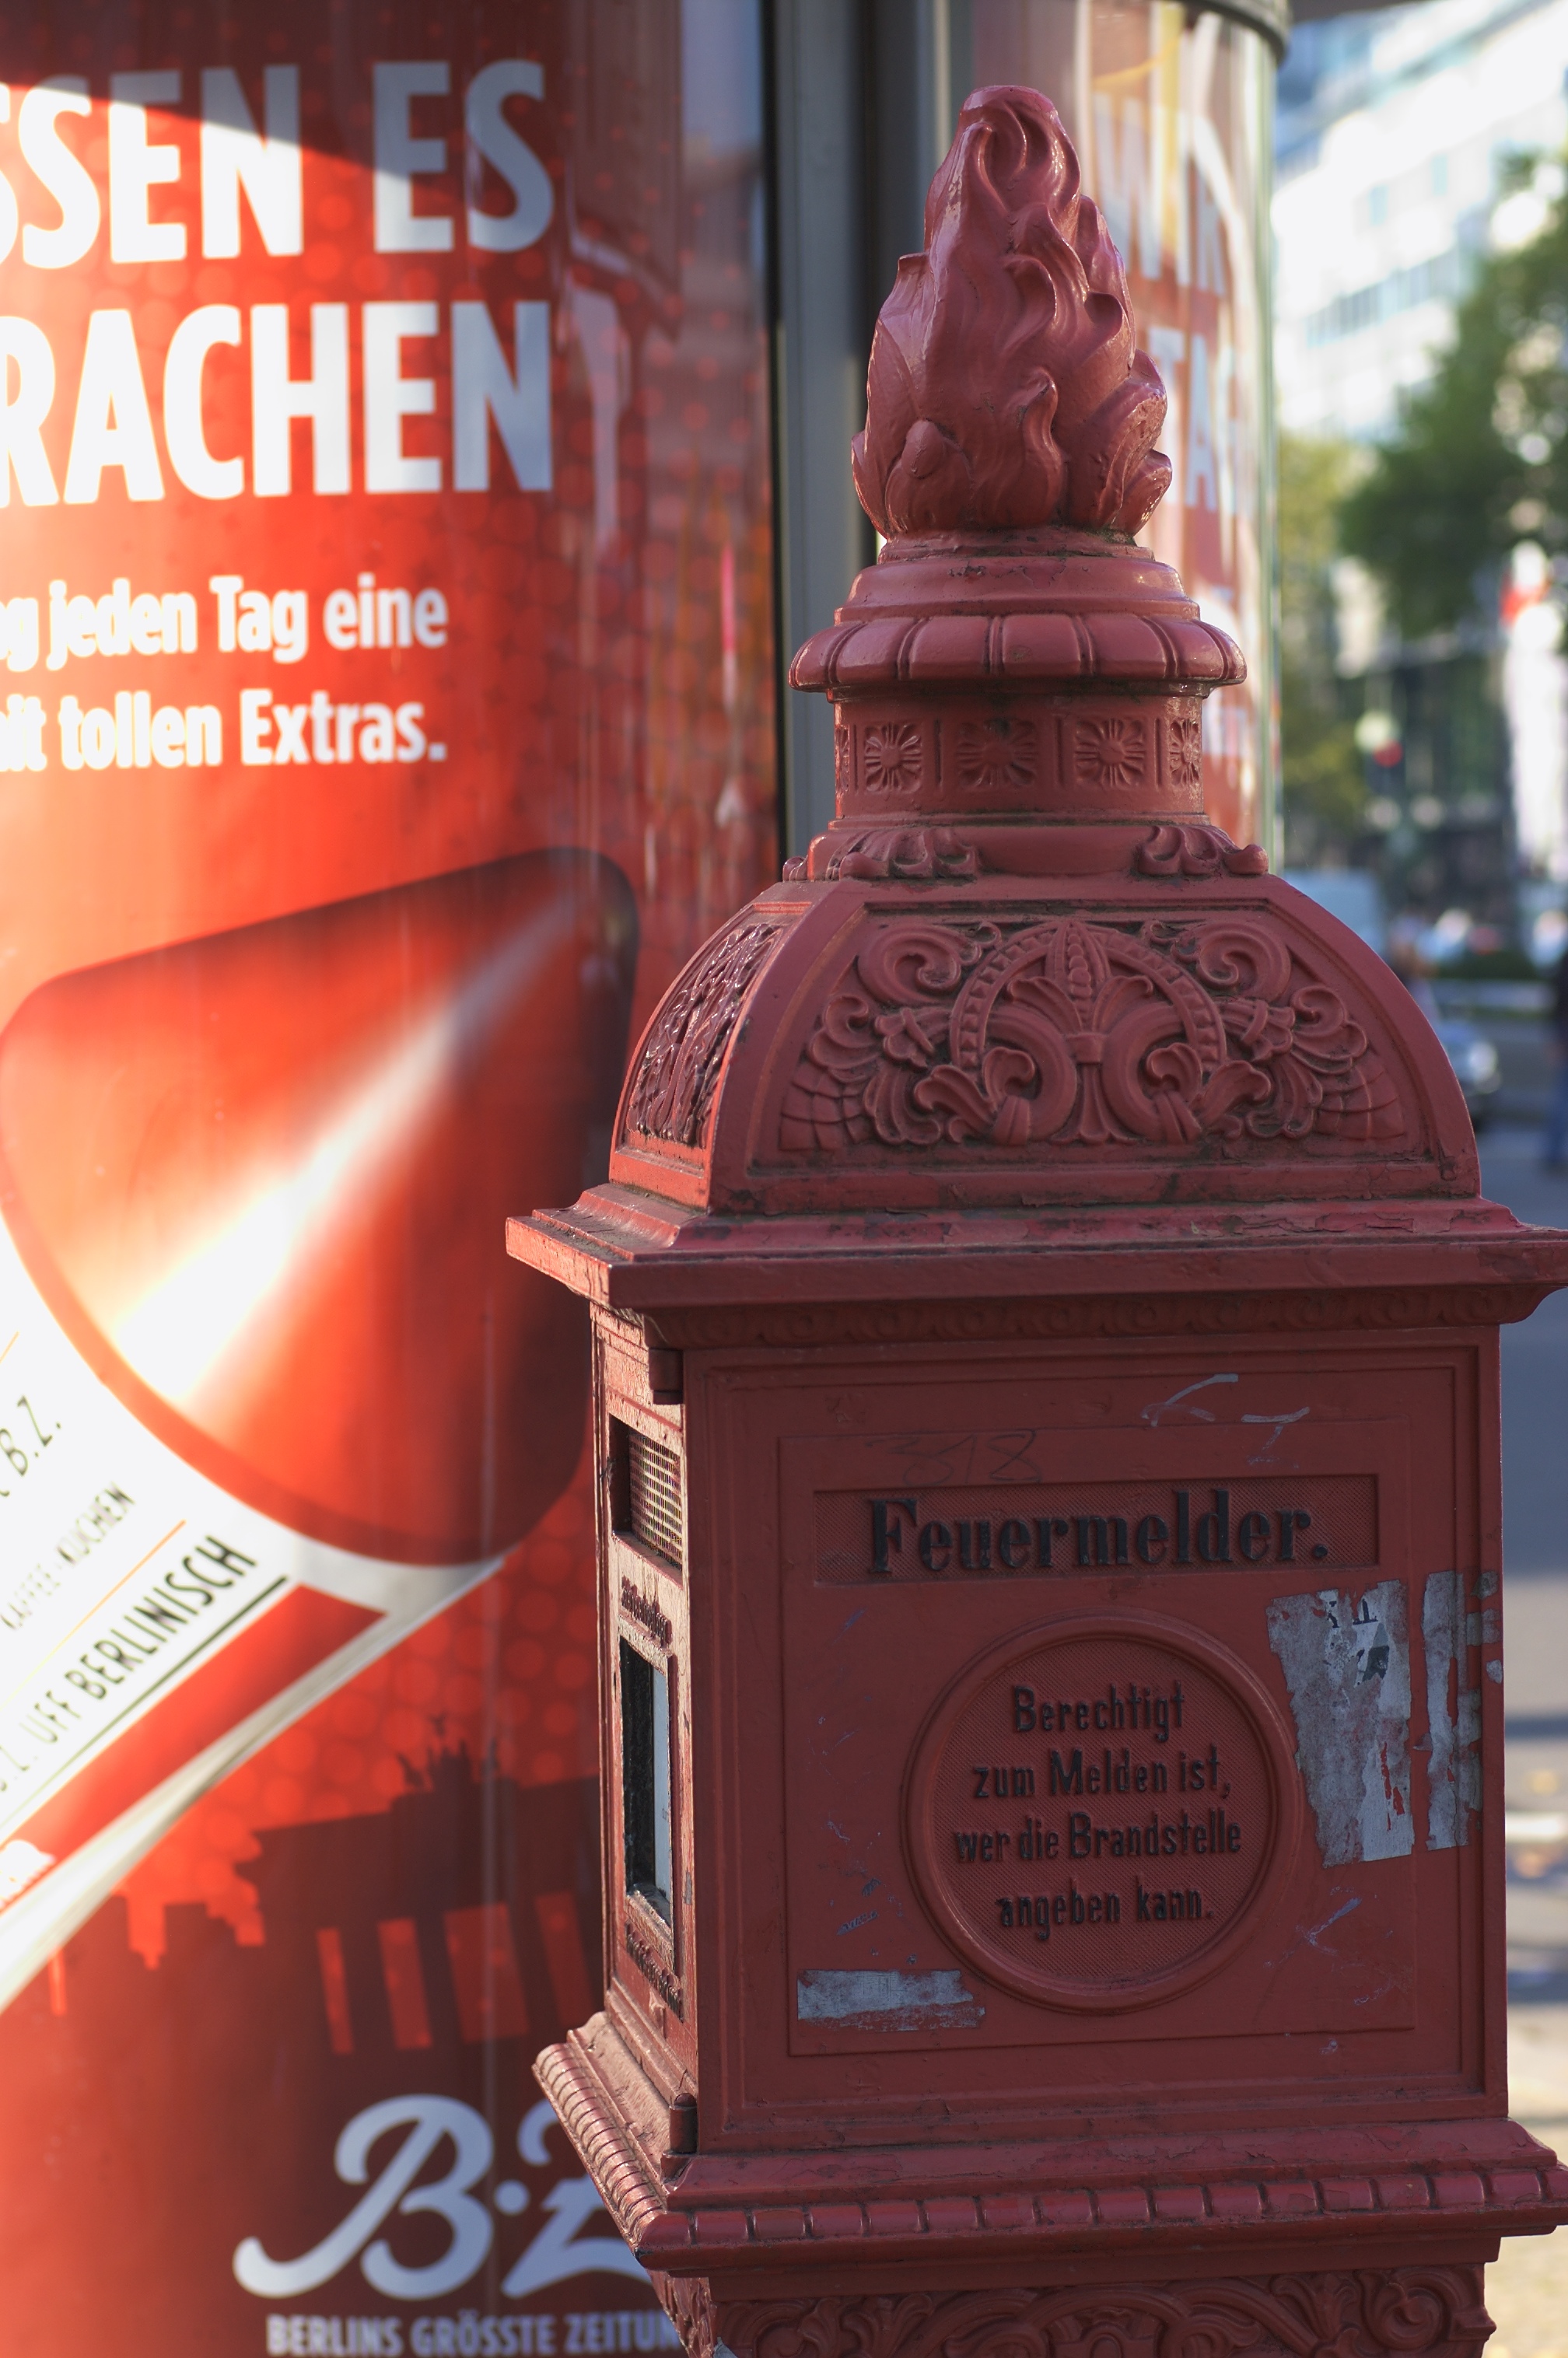
drink, 2012, f14, rawtherapee, germany, deutschland, berlin, pentax, liqueur, lenstagged, steffenzahn, guessedberlin, gwbthomaslautenschlag, k100d, justpentax, iamflickr, cosina, voigtlander, 58mm, nokton, 58mmf14, 58mm14, nokton58mmf14slii, 58mmf14nokton, cosinavoigtl nder, voigtl ndernokton58mmf14, distilled beverage